Frank Scott-Walford

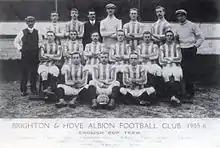
Team photograph for the 1905/06 cup season. Scott-Walford is in the back row to the left of the goalkeeper.

In 1908, he was one of 90 applicants for the vacant managerial post at Leeds City. He was successful, but Brighton initially refused to release him as he still had two years to run on his contract. After protracted negotiations, the Brighton board agreed to release him once they had found a replacement.